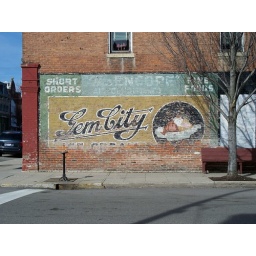
Fading sign for Gem City Ice Cream on the side of a building in Tipp City, Ohio.